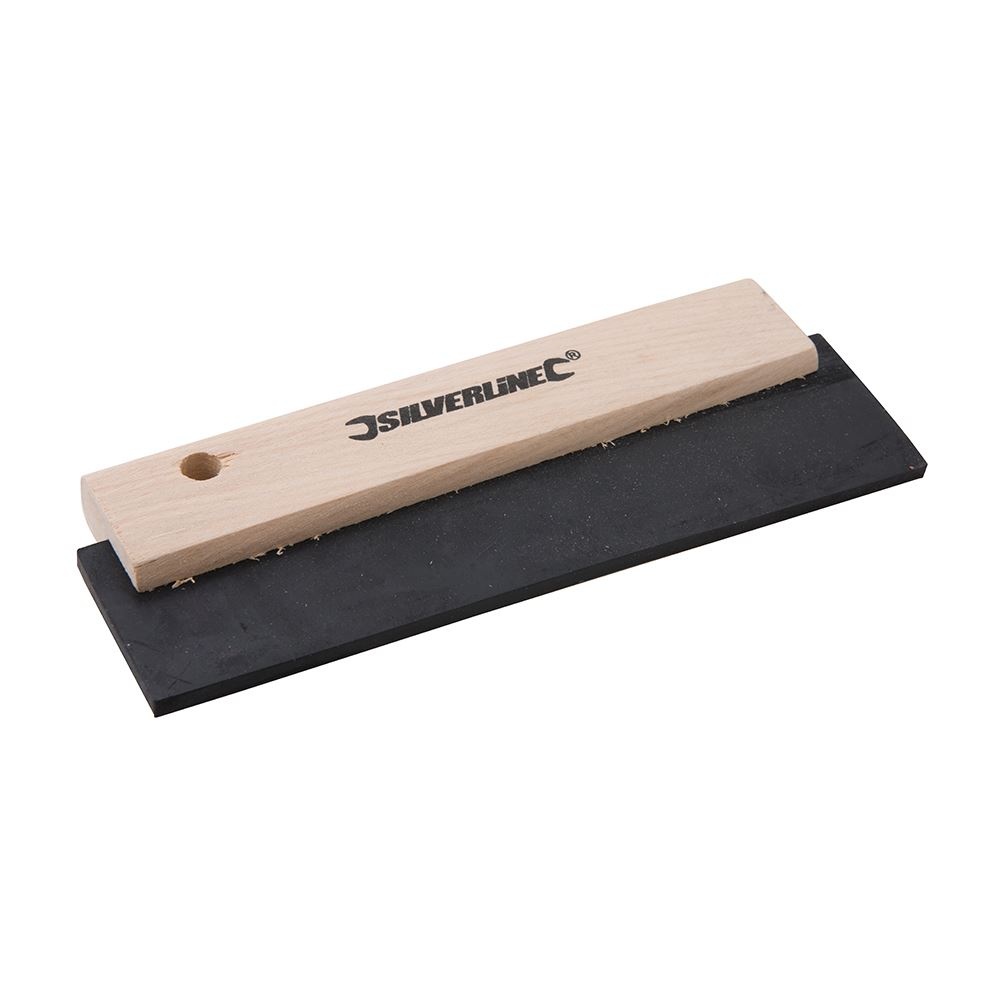
Rubber Squeegee
200mm Flexible, 6mm rubber blade with smooth, comfortable wooden handle. Allows rapid and controlled application of grout between tiles and mosaics.
Brand: Silverline
Category: Hardware > Tools > Masonry Tools > Grout Sponges